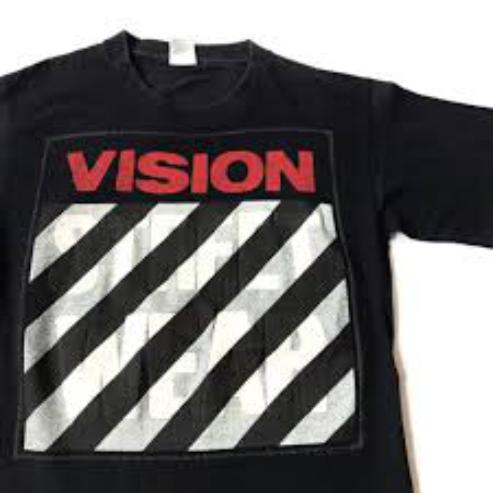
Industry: Clothes